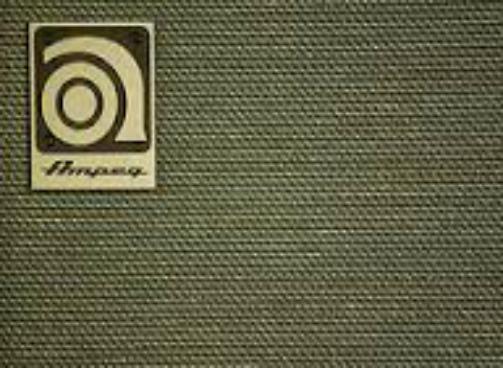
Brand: Ampeg
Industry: Others